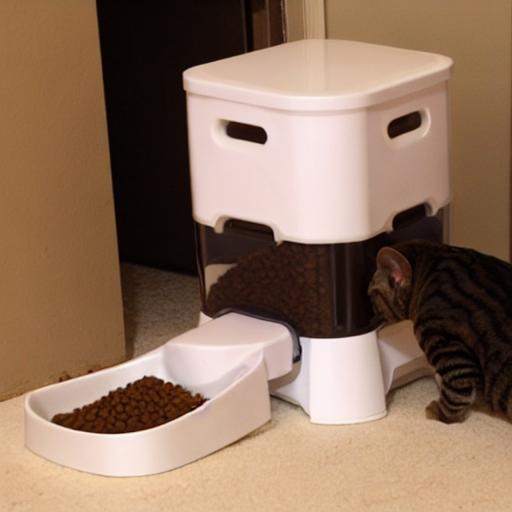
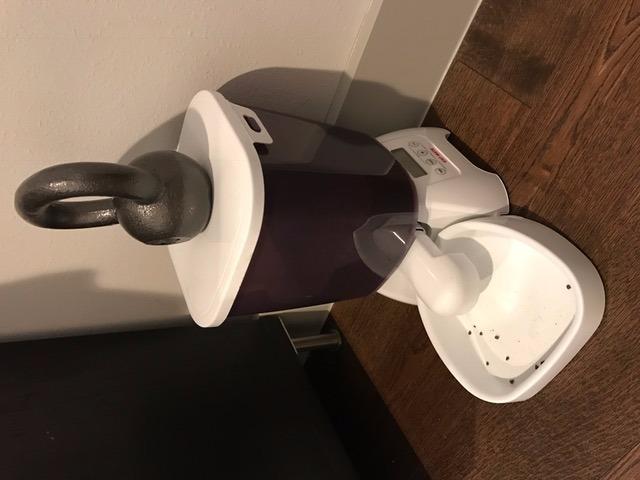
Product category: items_feeder
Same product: no